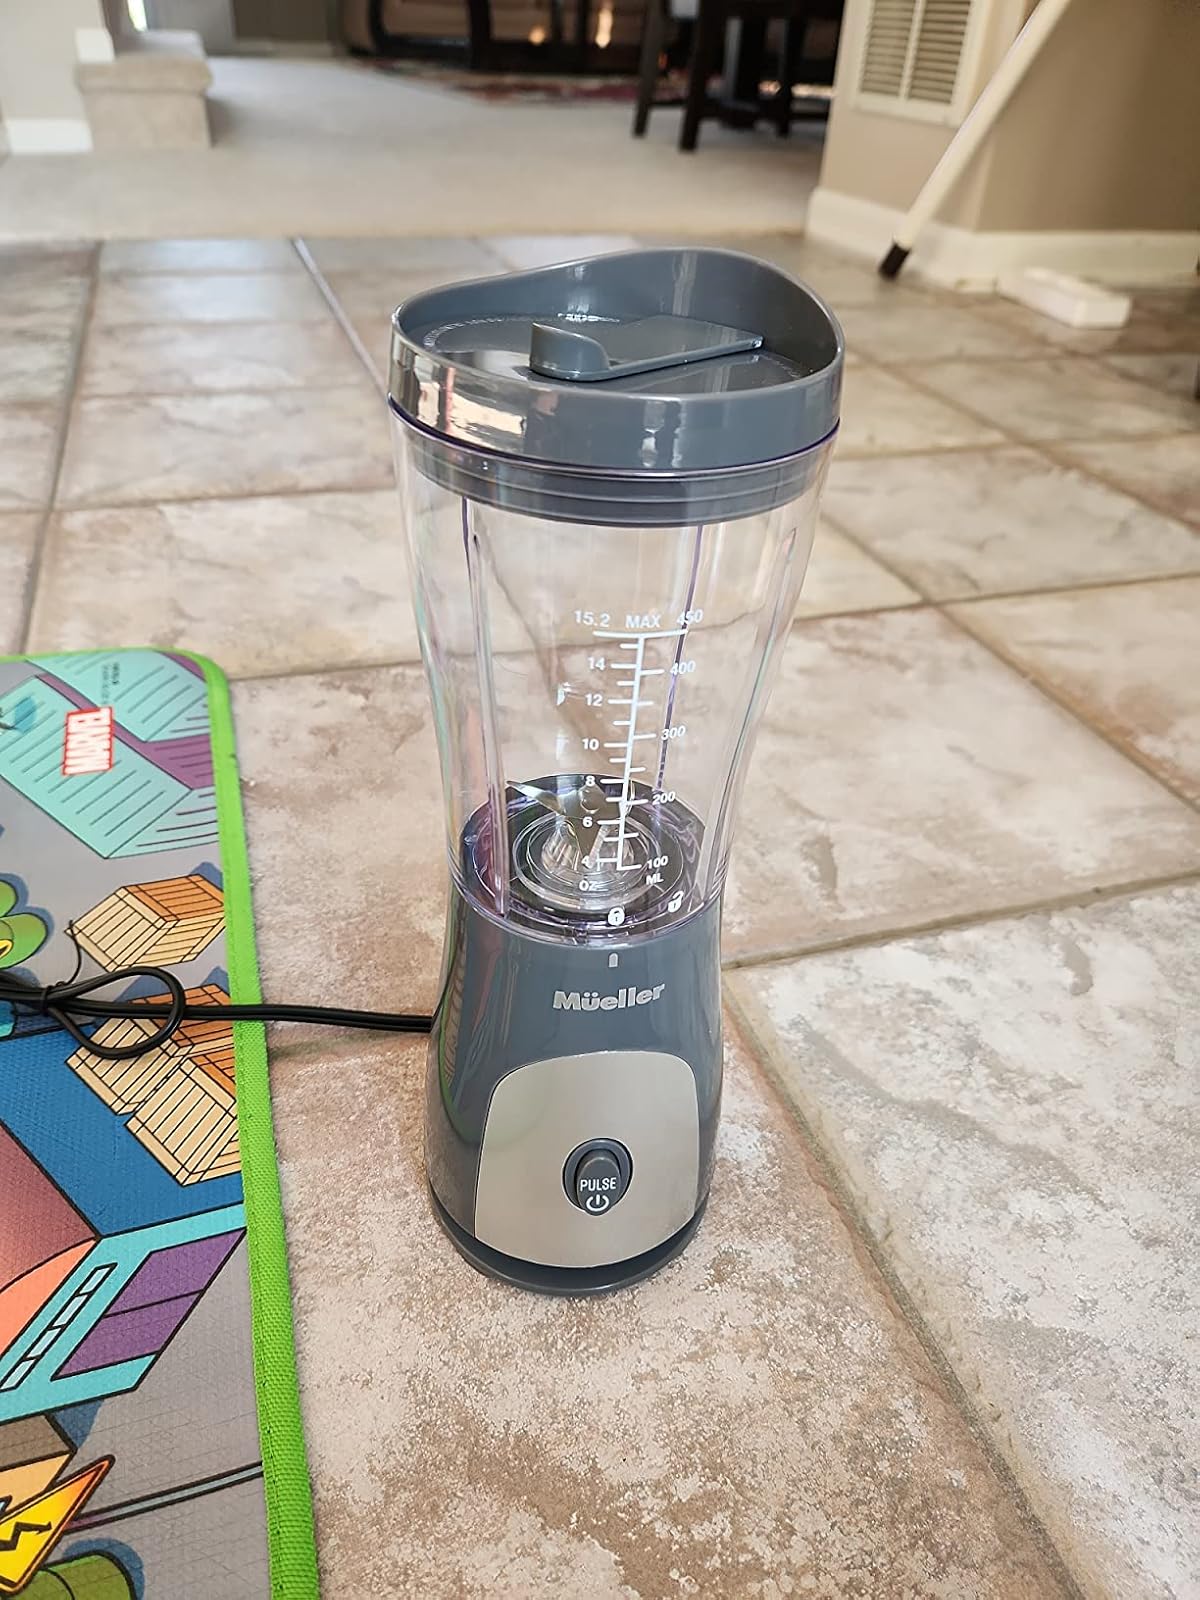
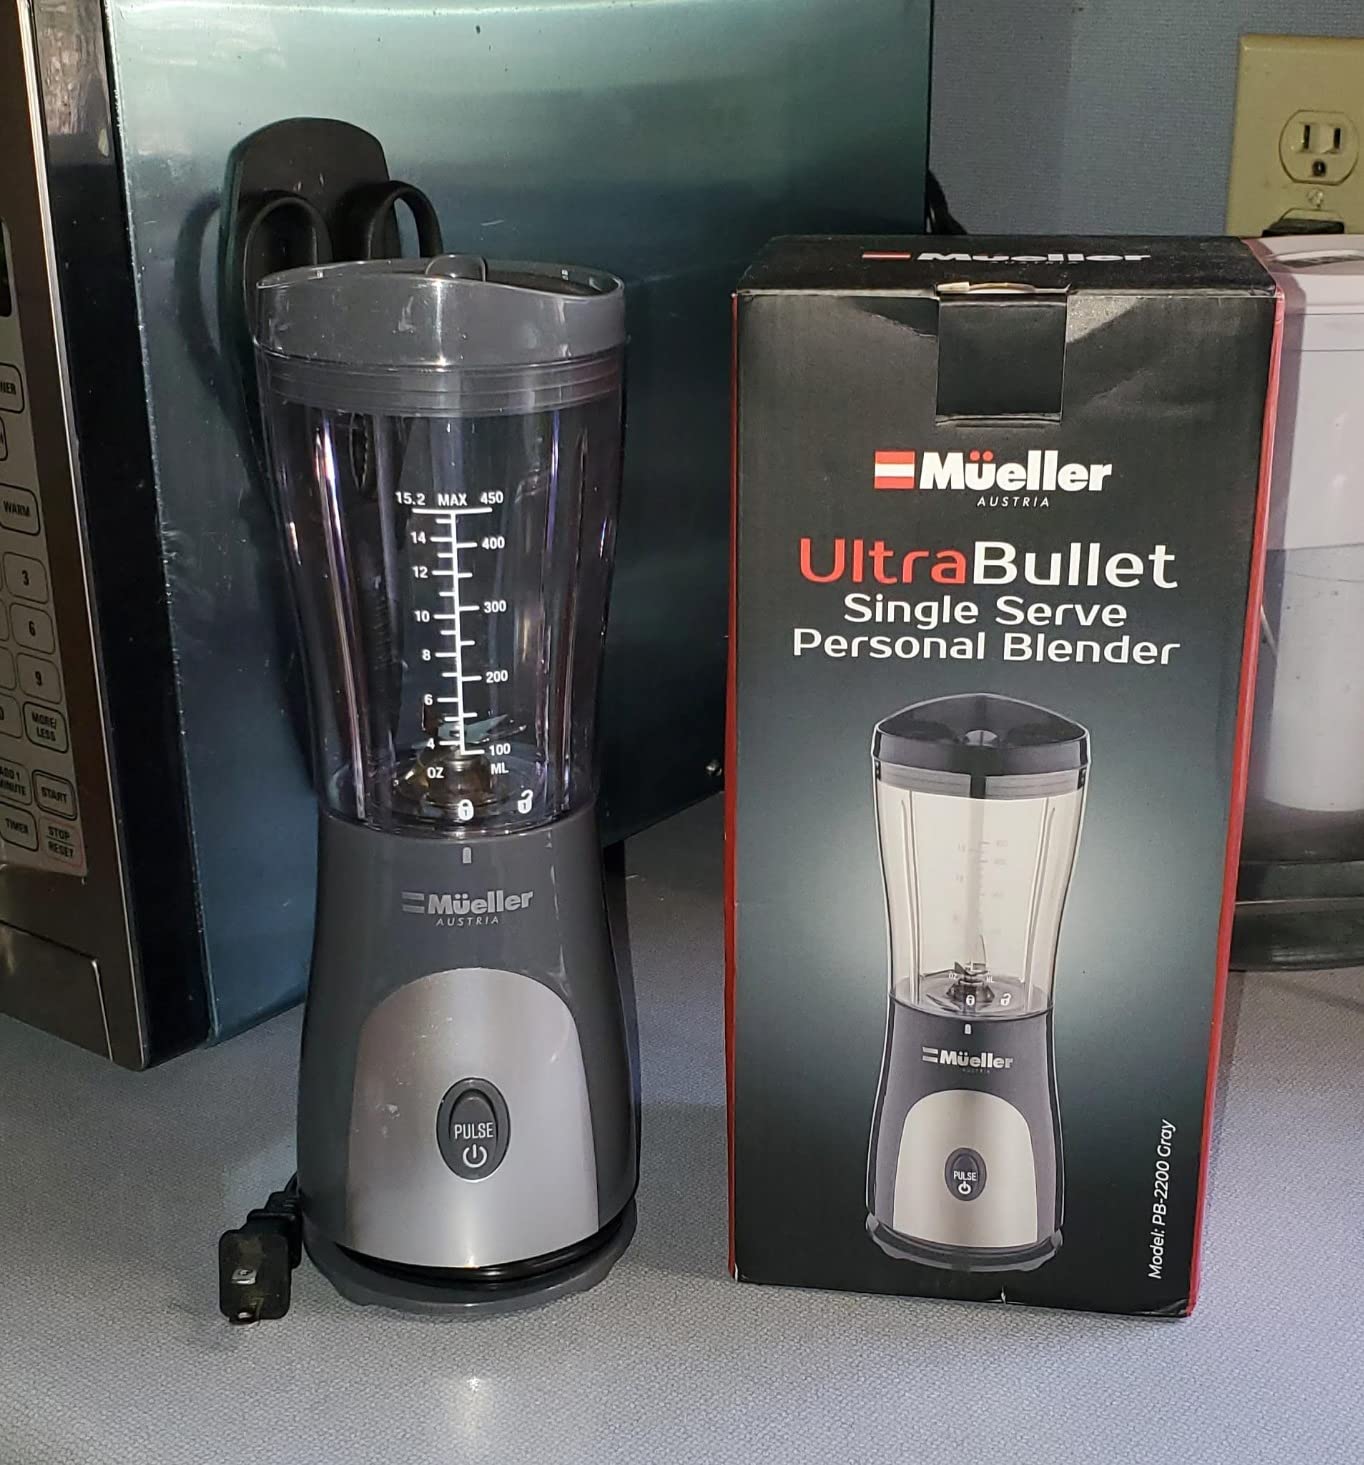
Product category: items_blender
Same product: yes